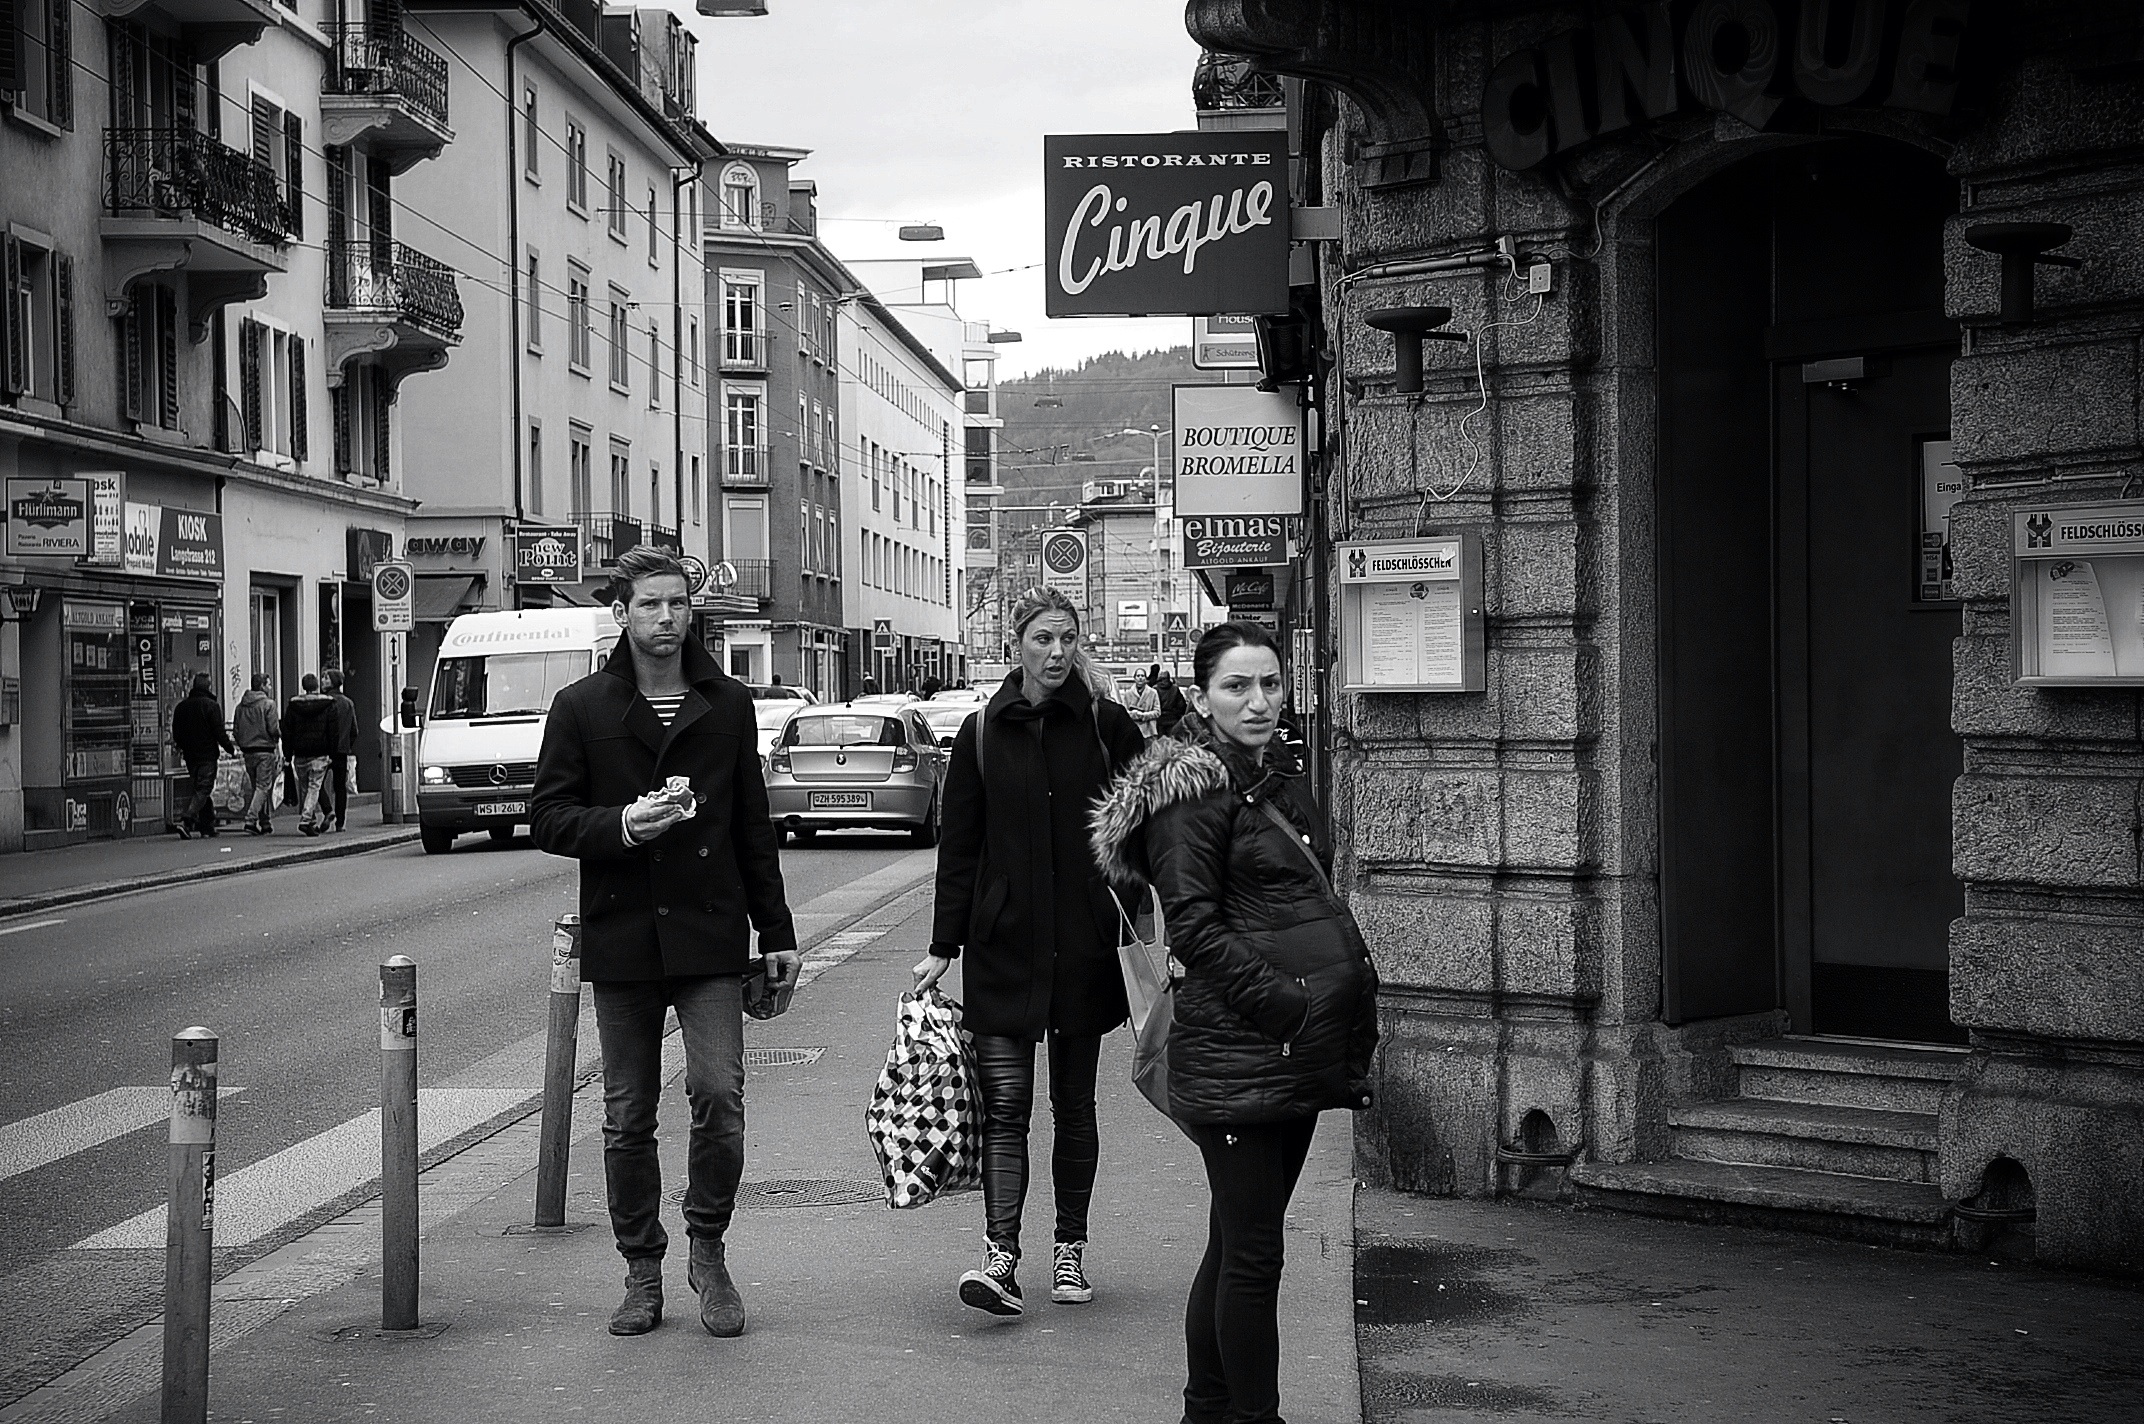
pedestrian, black and white, people, road, white, street, photography, alley, black, monochrome, lane, infrastructure, photograph, snapshot, schweiz, switzerland, zurich, schwarzundweiss, thomas8047, langstrasse, nikond300s, strassenphotography, monogrome, urban area, monochrome photography, film noir, nonbuilding structure